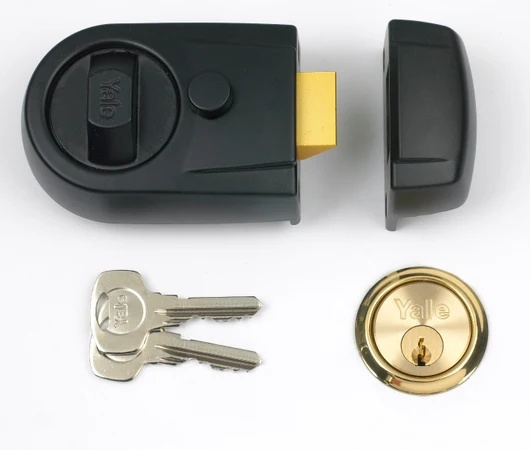
Yale Y3 Contempory Nightlatch 60mm c/w Brass Rim Cylinder
Yale Y3 Contempory Nightlatch 60mm c/w Brass Rim Cylinder The Yale Y3 Nightlatch offers a contemporary alternative to the Original Yale 77 Nightlatch Sizes: 60mm Backset Features: Retro-fit replacement for P77 Traditional Nightlatch - no additional chiselling required Snib to deadlock or hold back the latch Anti-bump Supplied with 1109 rim cylinder 2 keys supplied Security Level & Guarantee : Standard security 2 year guarantee Price includes Vat
Brand: Union
Category: Hardware > Building Materials > Door Hardware > Door Strikes > Deadbolt Strikes